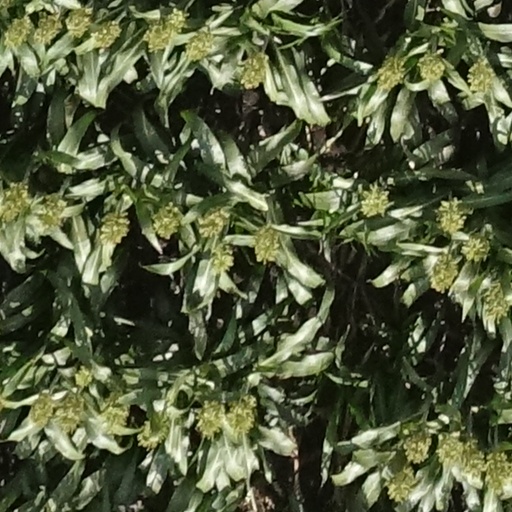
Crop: sorghum